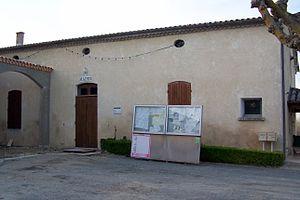
Mairie de Cours-de-Monségur (Gironde, France)
Cours-de-Monségur est une commune du Sud-Ouest de la France, située dans le département de la Gironde en région Nouvelle-Aquitaine.